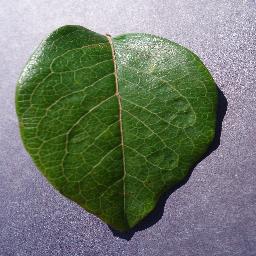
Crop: blueberry
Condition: healthy